Nokia 9500 Communicator

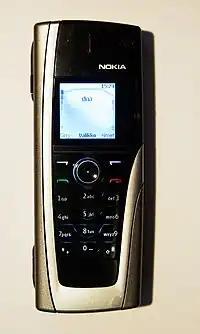
Nokia 9500 closed

Nokia 9500 Communicator is a mobile phone produced by Nokia, introduced on 24 February 2004 and released in November 2004. It runs on the Symbian-based Series 80 platform.